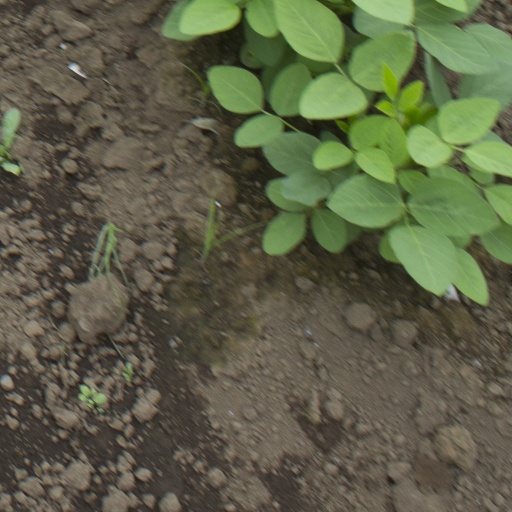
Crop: soybean